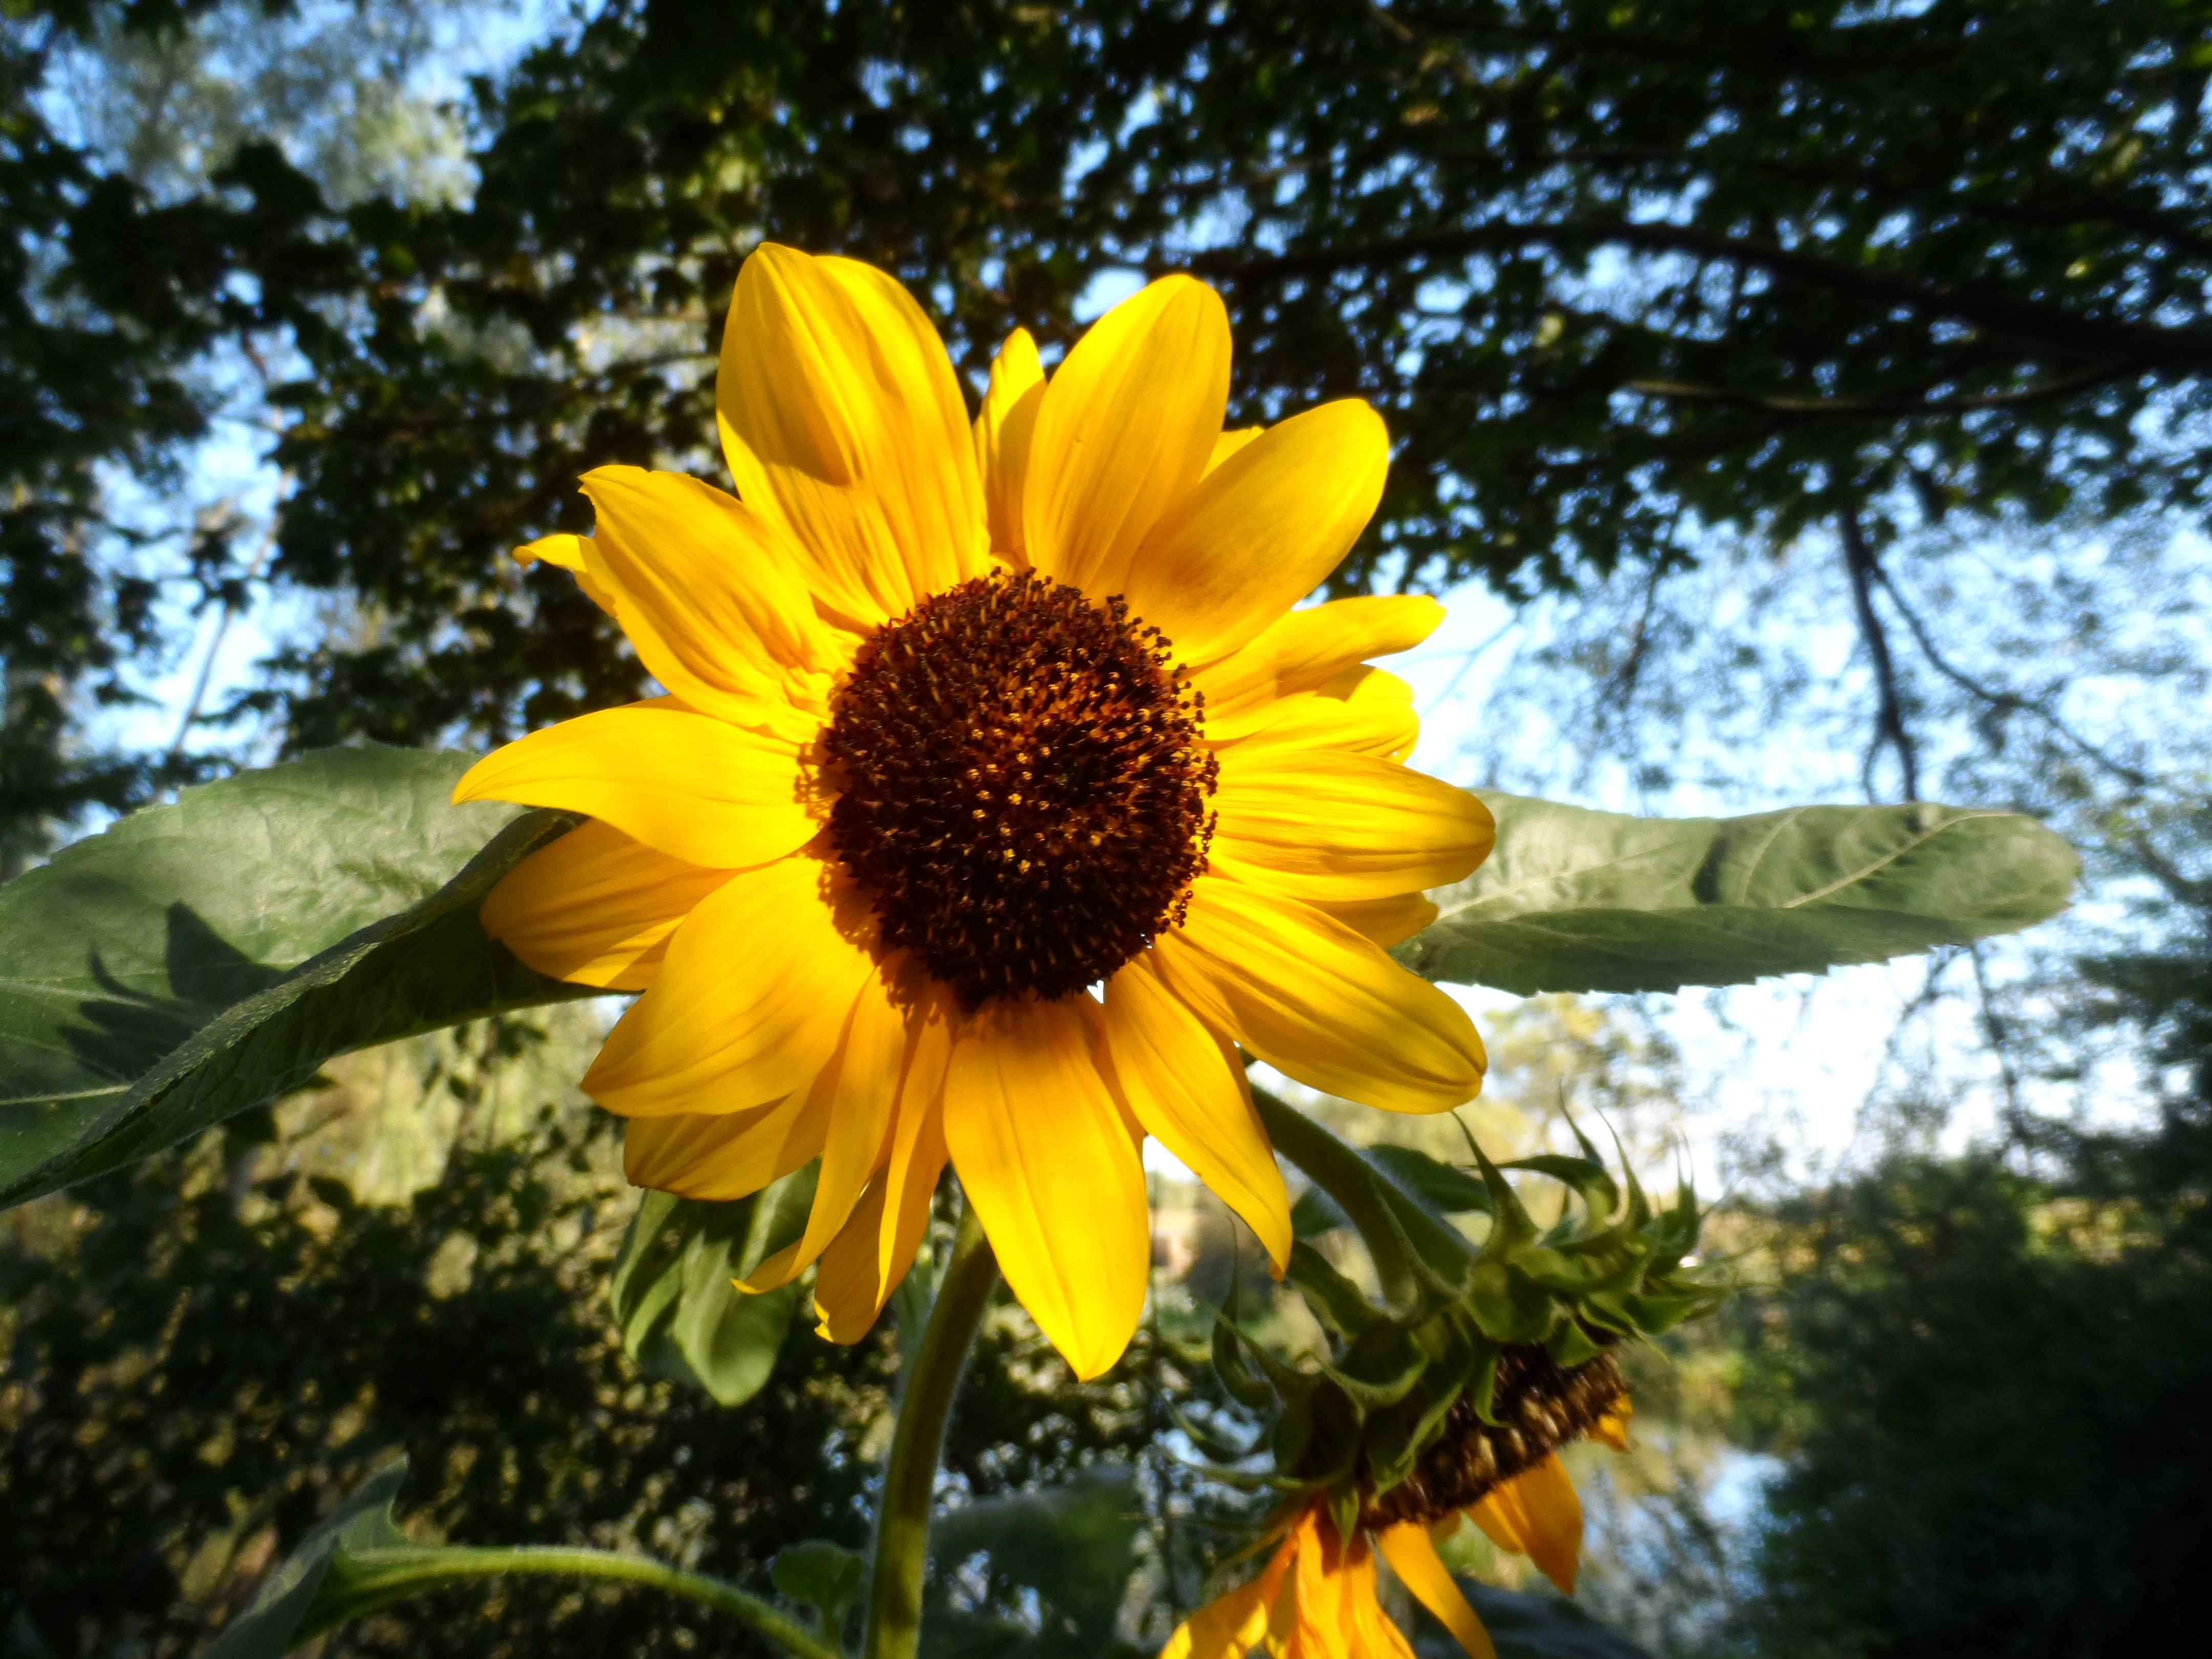
plant, field, sunlight, flower, petal, botany, yellow, flora, sunflower, sun flower, late summer flower, flowering plant, daisy family, land plant